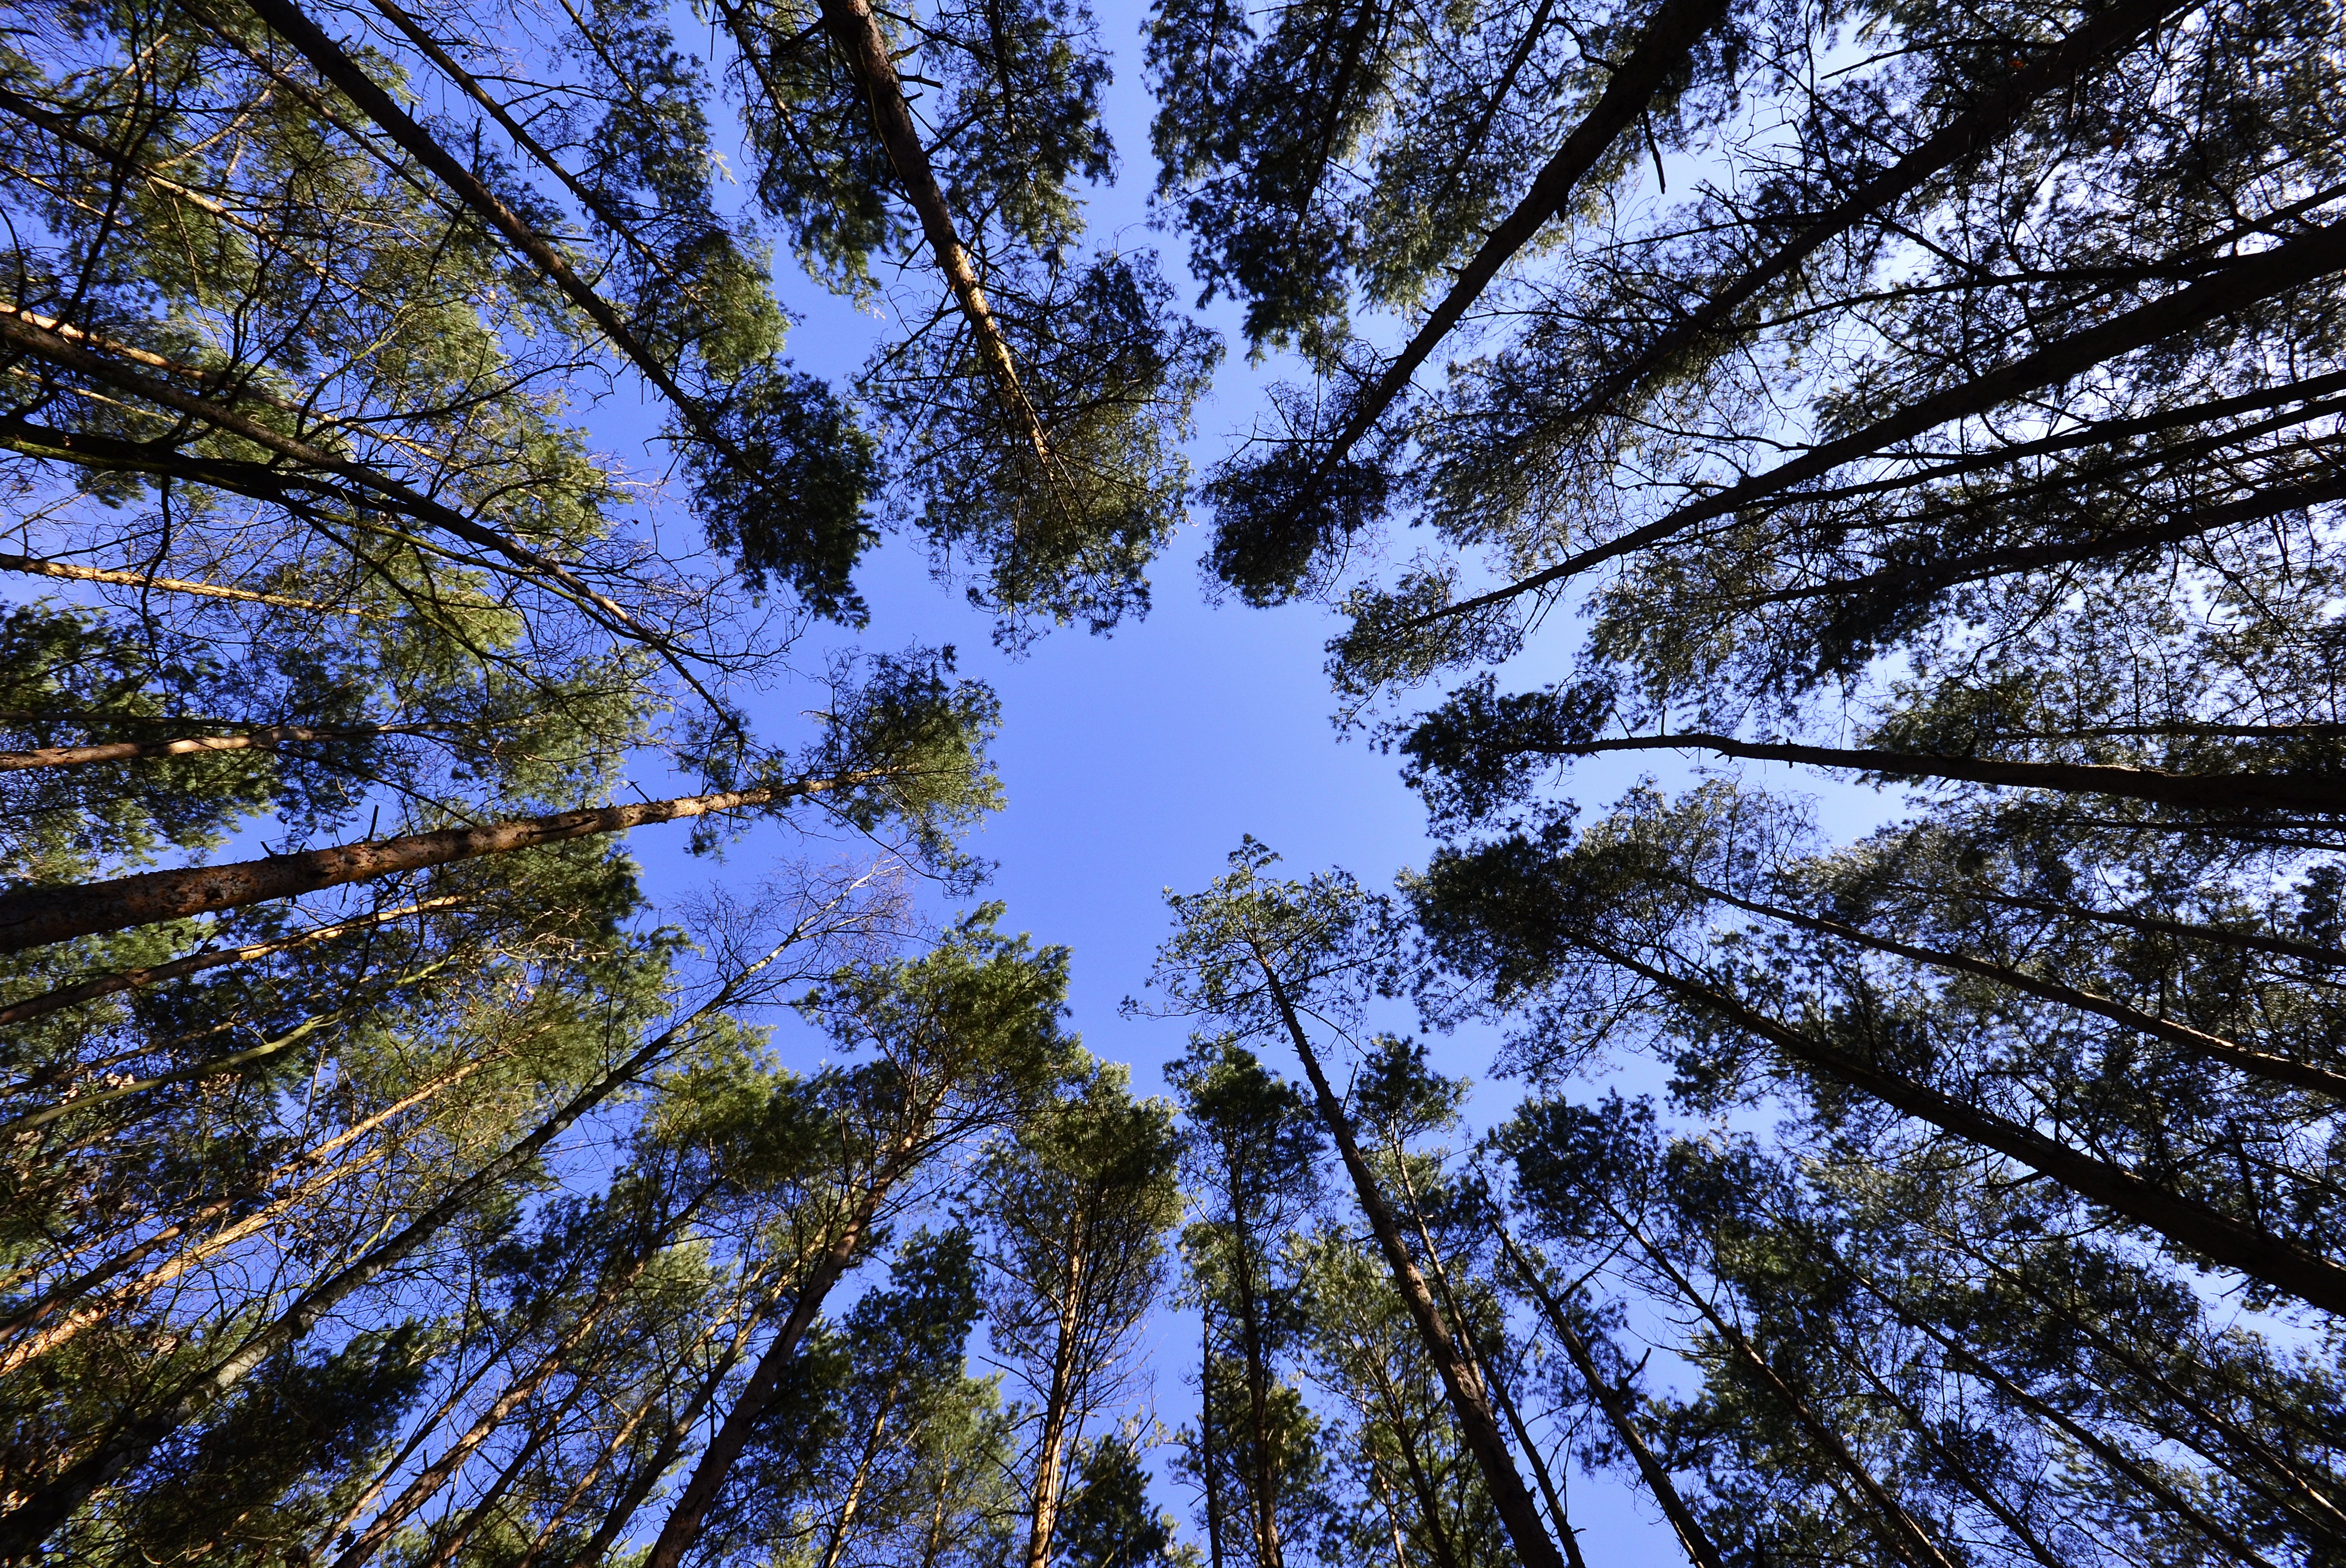
landscape, tree, nature, forest, branch, snow, winter, plant, sky, sunlight, leaf, flower, foliage, spring, green, autumn, botany, flora, season, spruce, forests, woodland, habitat, ecosystem, biome, natural environment, woody plant, land plant, from the bottom of the